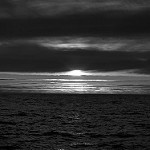
Label: B & W